Jericho

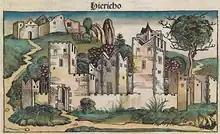
Jericho, as depicted in the 1493 Nuremberg Chronicle

Accounts of Jericho by a Christian pilgrim are given in 333. Shortly thereafter the built-up area of the town was abandoned and a Byzantine Jericho, "Ericha", was built 1600 metres (1 mi) to the east, on which the modern town is centered. Christianity took hold in the city during the Byzantine era and the area was heavily populated. A number of monasteries and churches were built, including the Monastery of Saint George of Choziba in 340 CE and a domed church dedicated to Saint Eliseus. At least two synagogues were also built in the 6th century CE. The monasteries were abandoned after the Sasanian invasion of 614.